Semanggi Interchange

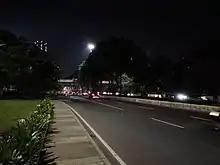
One of the road forks on the interchange.

The Semanggi Interchange consists of ten ramps, consisting of eight existing ramps and two additional ramps. The eight existing ramps consist of four straight ramps and four curved ramps that form a clover leaf. The four lines connects: